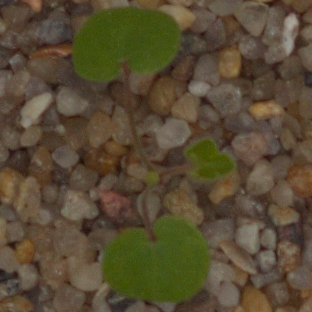
Label: smallflowered_cranesbill